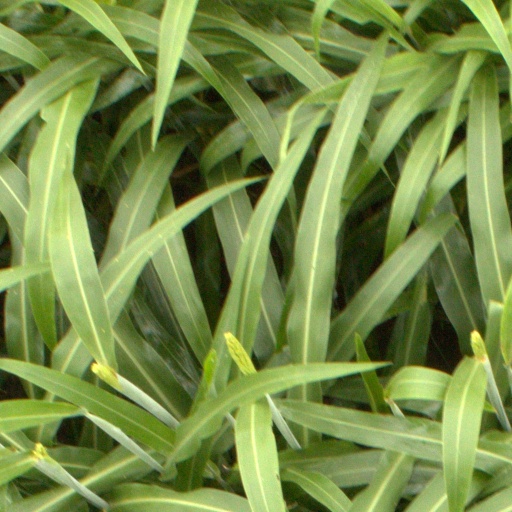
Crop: sorghum